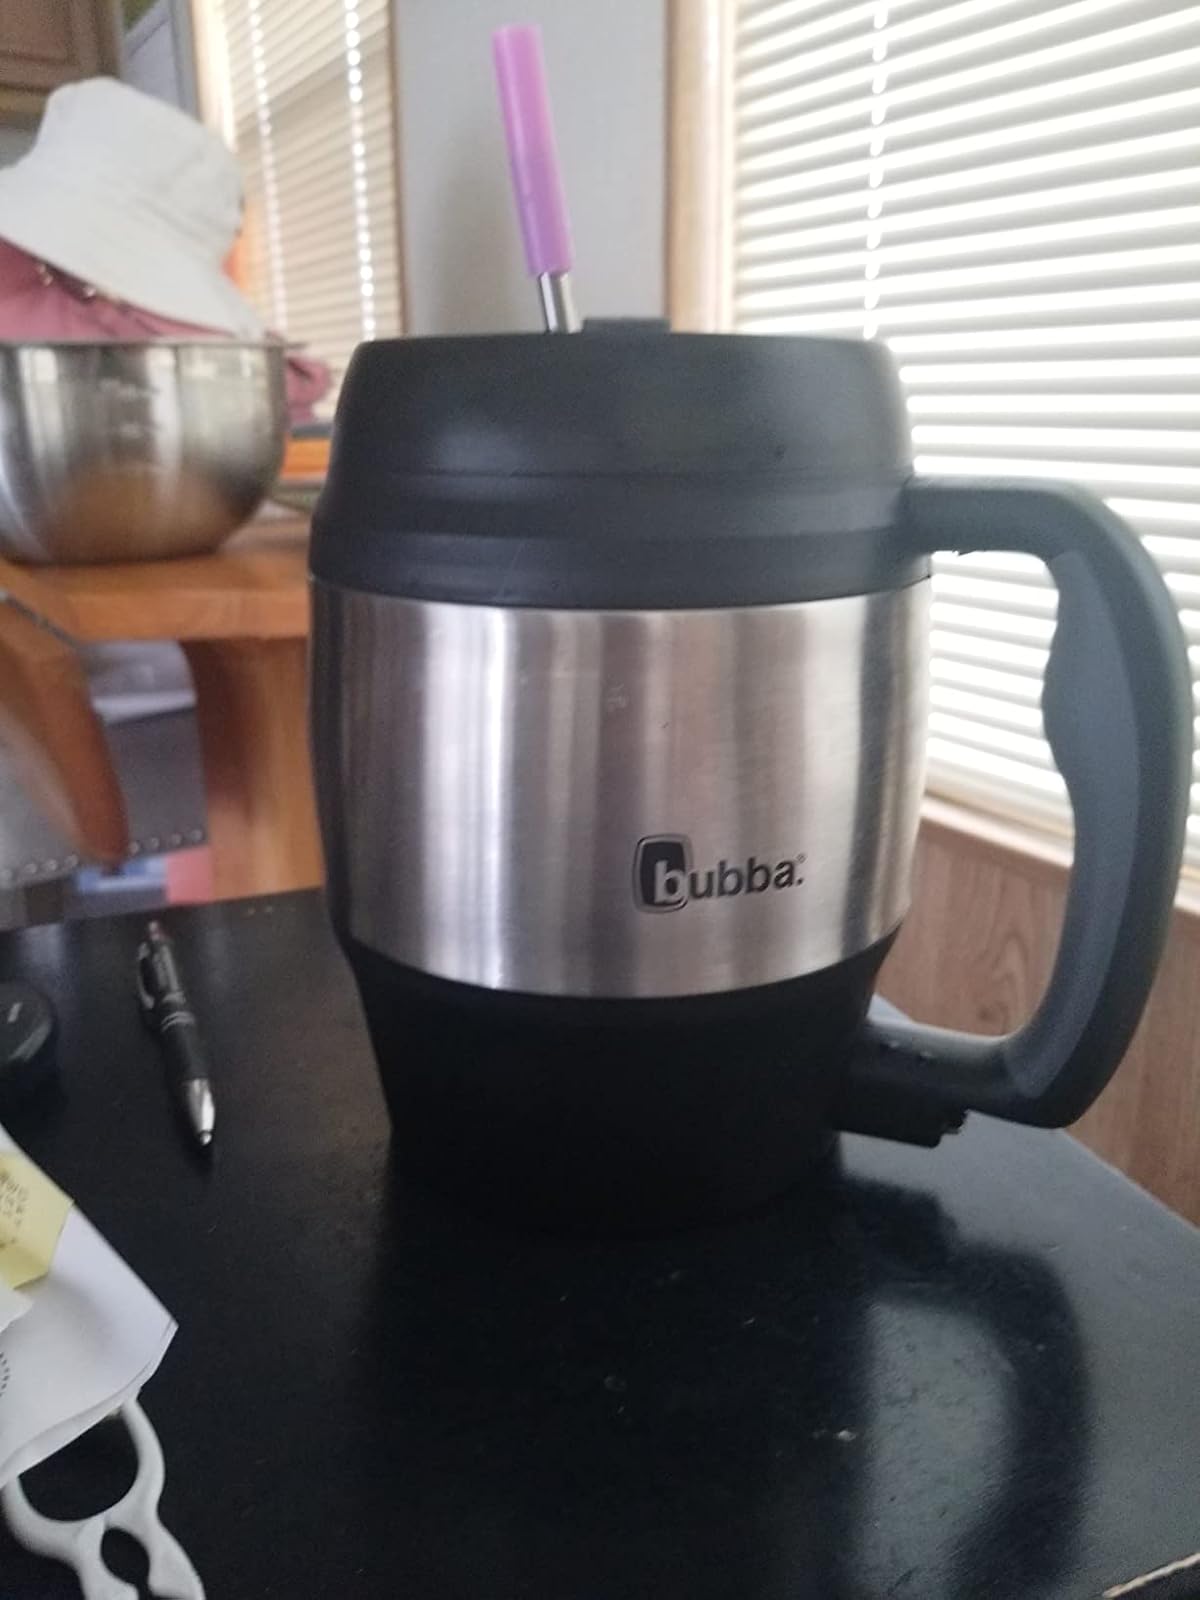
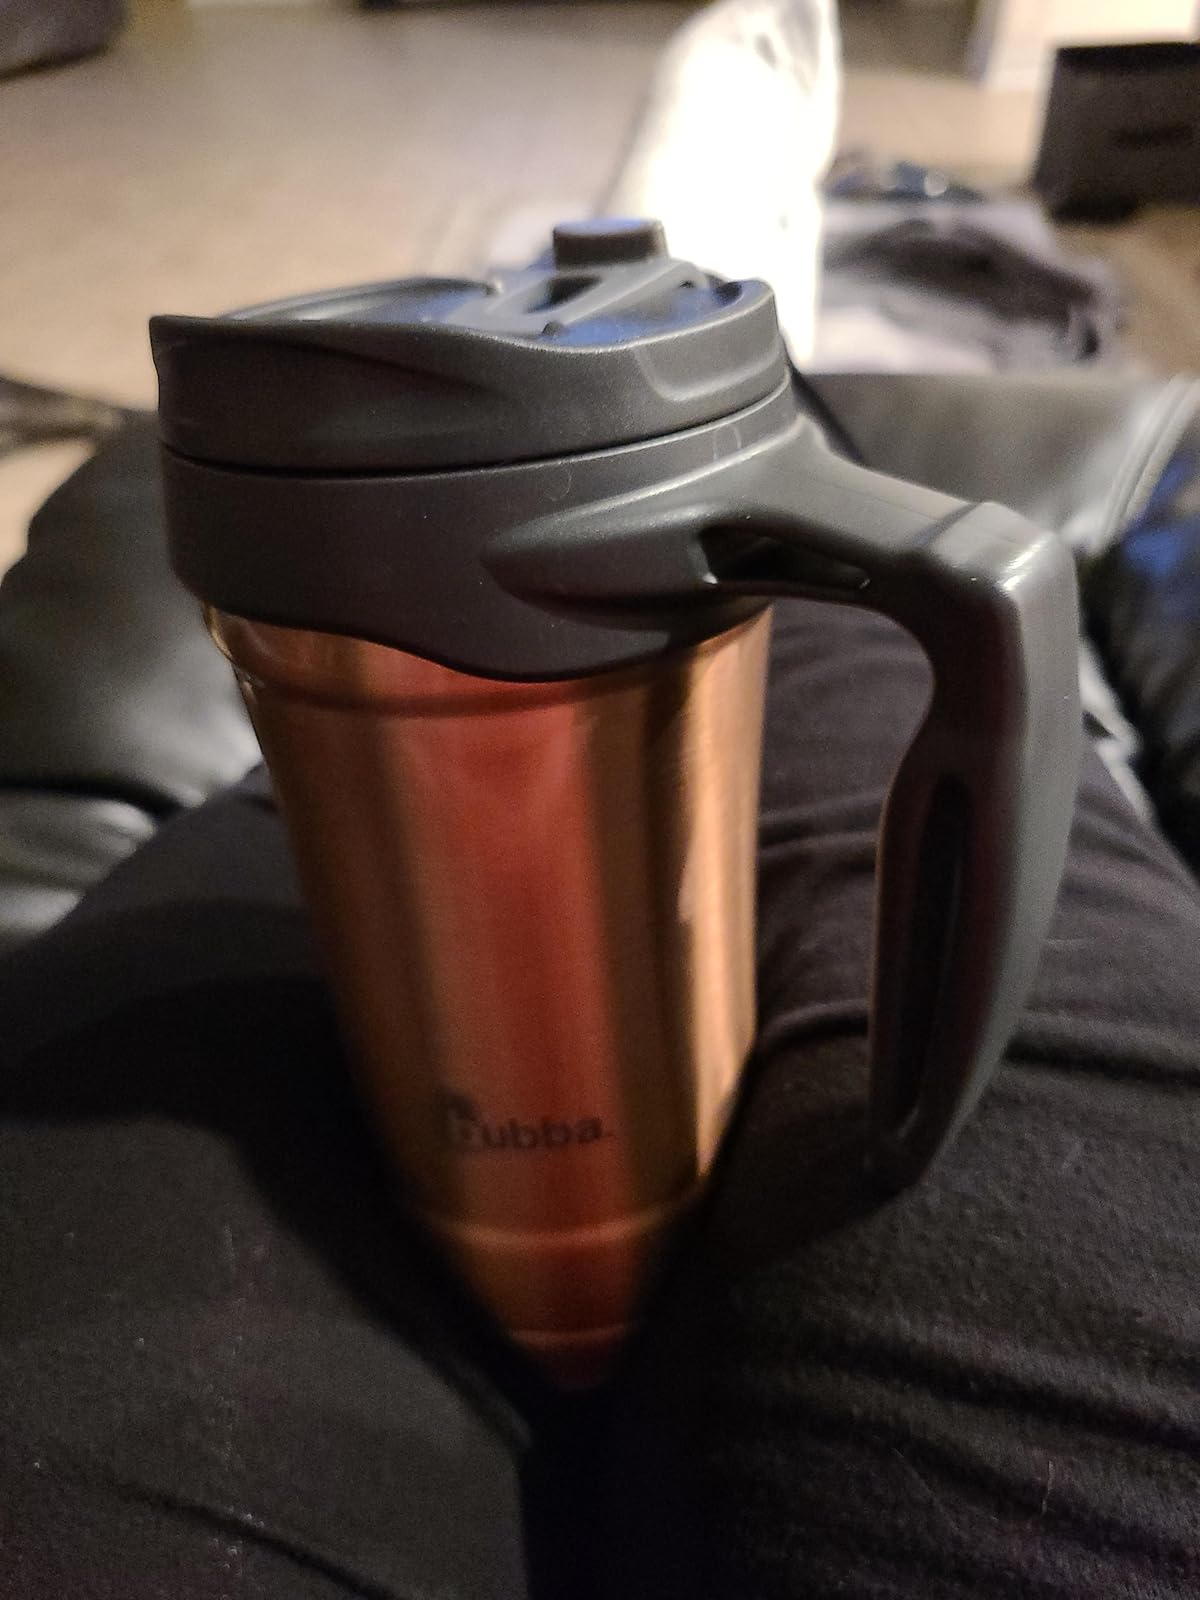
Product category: items_mug
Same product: no